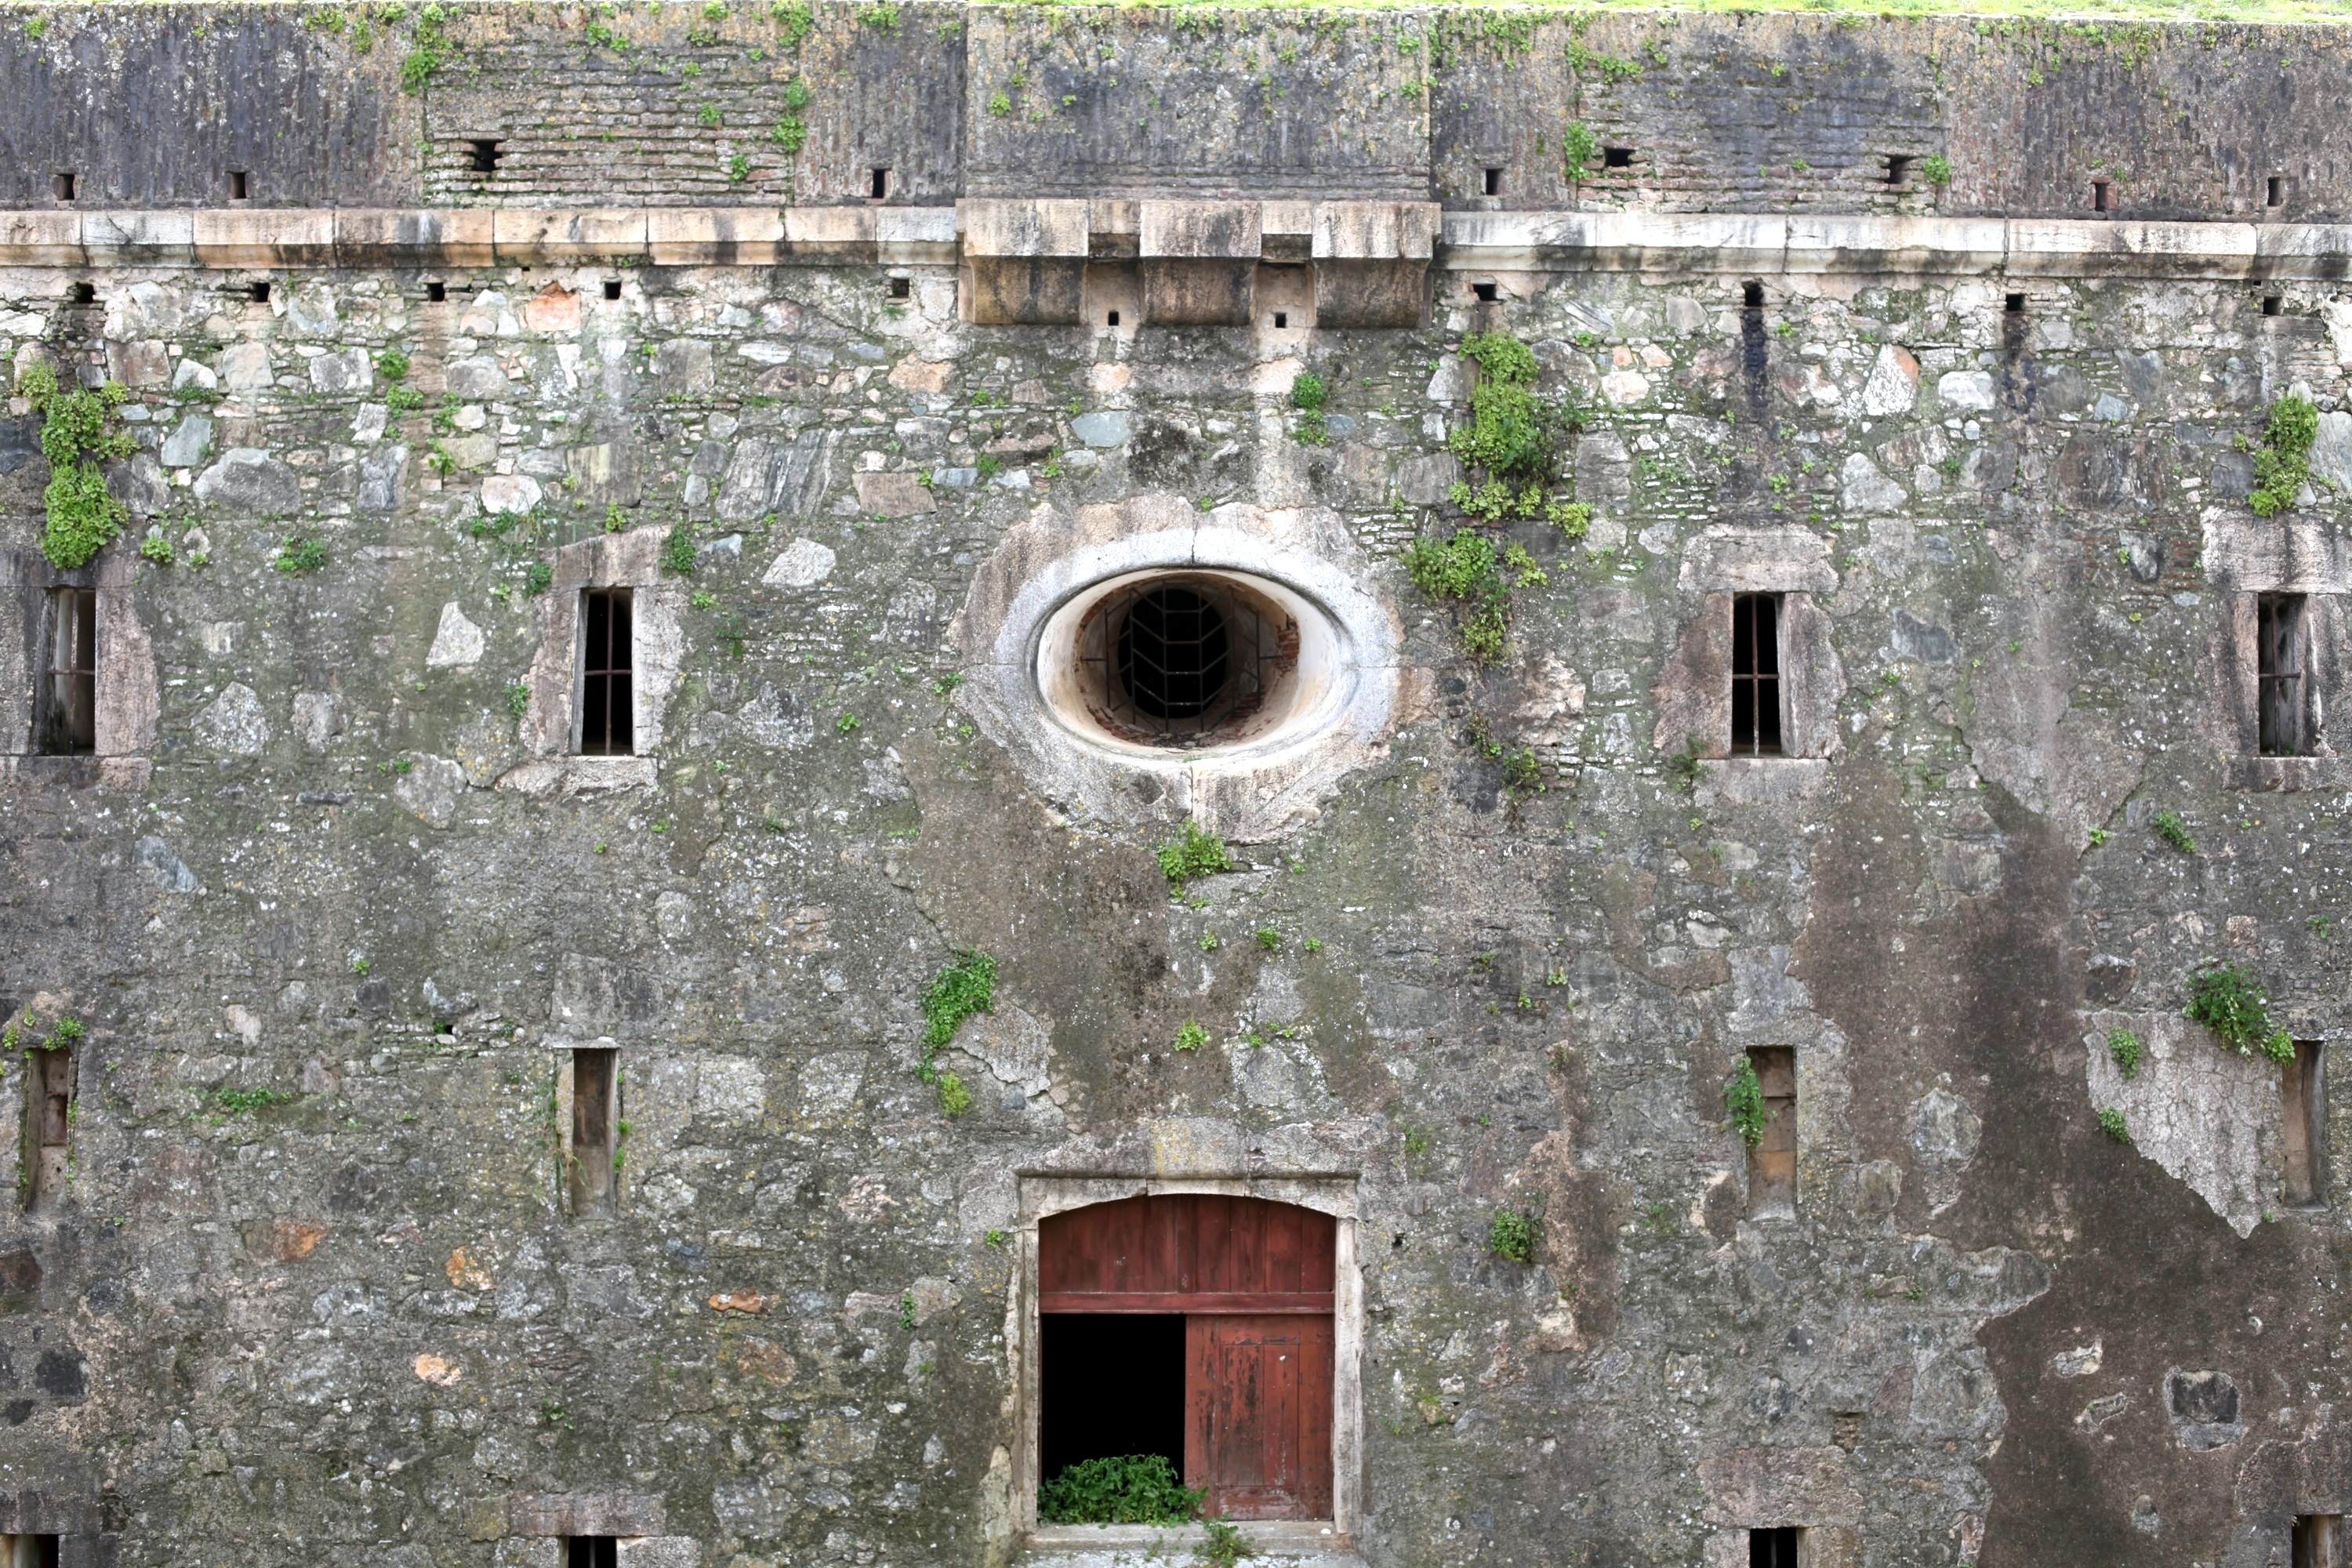
town, building, wall, facade, chapel, place of worship, ruins, monastery, estate, ancient history